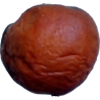
Label: apples